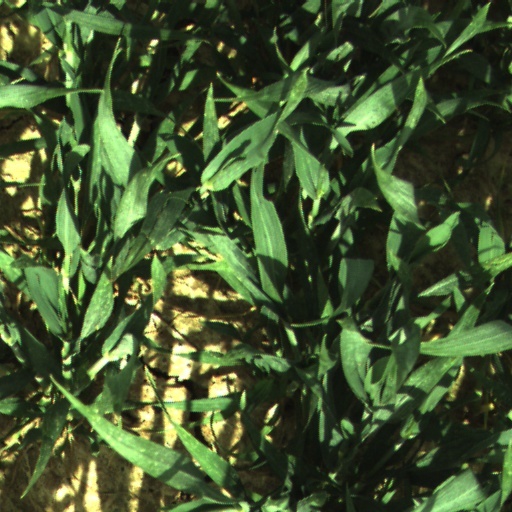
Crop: wheat